Walter Wenzel

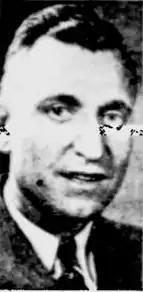
Walter Wenzel, 1945

Walter Wenzel was an American classical violinist from Milwaukee, Wisconsin. He studied at the Chicago College of Music under Petrowitsch Bissing and Herbert Butler.